Love, Loss, and What I Wore

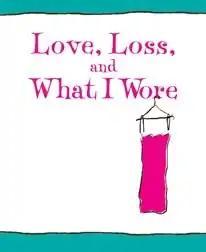
Off-Broadway and Los Angeles production artwork

At the November 2009 Casting Society of America Artios Awards, the Ephrons earned the New York Big Apple Award.